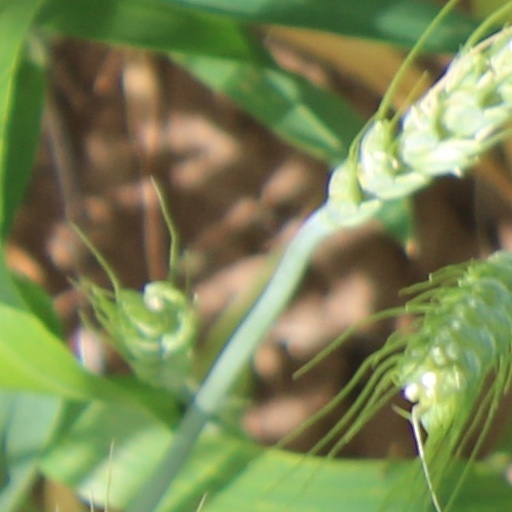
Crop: wheat